Project Gemini

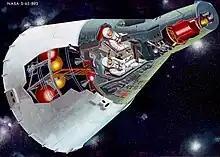
A cutaway illustration of the Gemini spacecraft. The Adapter module in white, the Reentry module in grey

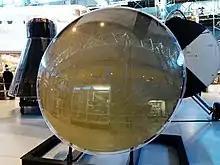
Unablated Gemini heat shield

In 1961, NASA selected McDonnell Aircraft, which was the prime contractor for the Project Mercury capsule, to build the Gemini capsule, the first of which was delivered in 1963. The spacecraft was long and wide, with a launch weight varying from .